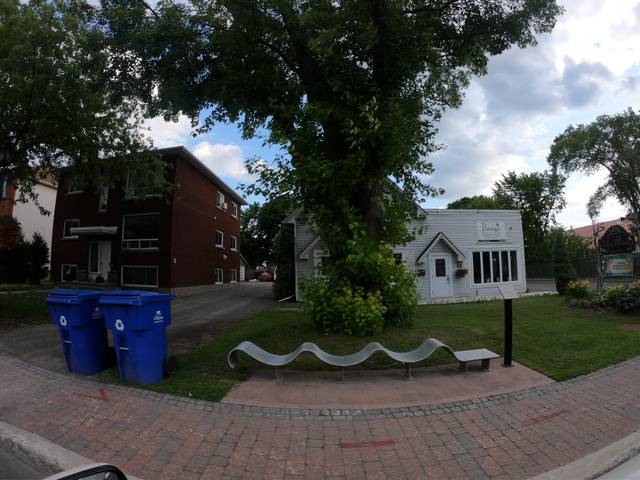
Region: Canada
Coordinates: 45.395, -75.85